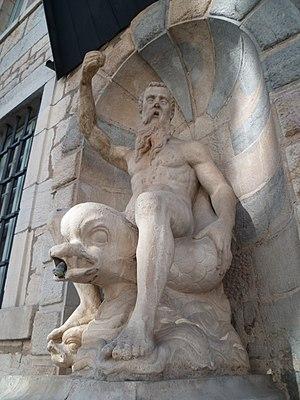
Fontaine des Carmes de Besançon, oeuvre de Claude Arnoux dit Lullier.
Besançon est riche des nombreuses fontaines et sculptures réparties dans différents quartiers de la ville. Aux sculptures décoratives et commémoratives s'ajoutent les fontaines dont les plus anciennes ont perdu leur rôle social pour devenir ornementales. Des cadrans solaires, fresques et trompe-l'œil décorent aujourd'hui façades et fenêtres.
La ville de Besançon compte de nombreuses fontaines publiques, dont une majorité comporte un intérêt patrimonial et artistique conséquent. Monumentales, plus modestes, ou atypiques, elles se concentrent principalement au cœur et autour de la Boucle et de Battant, correspondant aux quartiers historiques et touristiques. Initialement allouées à la desserte populaire de l'eau avec beaucoup de structures anciennes encore bien conservées aujourd'hui, elles ont évolué à l'époque contemporaine en ayant désormais un caractère presque strictement ornemental. Si la plupart ont été distinguées par le ministère de la Culture en étant classées et que d'autres sont devenues des symboles emblématiques de la Cité à l'instar de la fontaine place de la Révolution ou plus ludiques comme celle de la promenade Chamars, toutes forment une partie majeure de la richesse architecturale et de l'identité locale. Ainsi les fontaines, par leur multitude et leur beauté additionné à la topographie, ont donné à la capitale comtoise son surnom de petite Rome.
Cet article recense les monuments historiques de Besançon situés dans le département du Doubs, en France.